22nd Lumière Awards

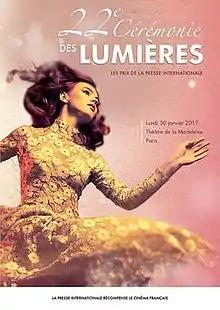
Official poster

The 22nd Lumière Awards ceremony, presented by the Académie des Lumières, was held at the Théâtre de la Madeleine in Paris on 30 January 2017 to honour the best in French films of 2016. The nominations were announced on 16 December 2016.